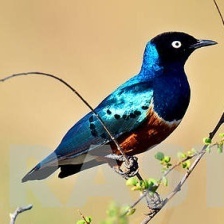
Species: SUPERB STARLING
Scientific name: LAMPROTORNIS SUPERBUS